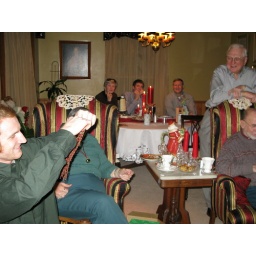
Trey tries to sell my grandfather on the all-in-one wine bottle dress/tiny bikini/beaded hat he won in Dirty Santa.